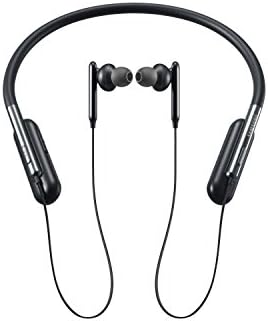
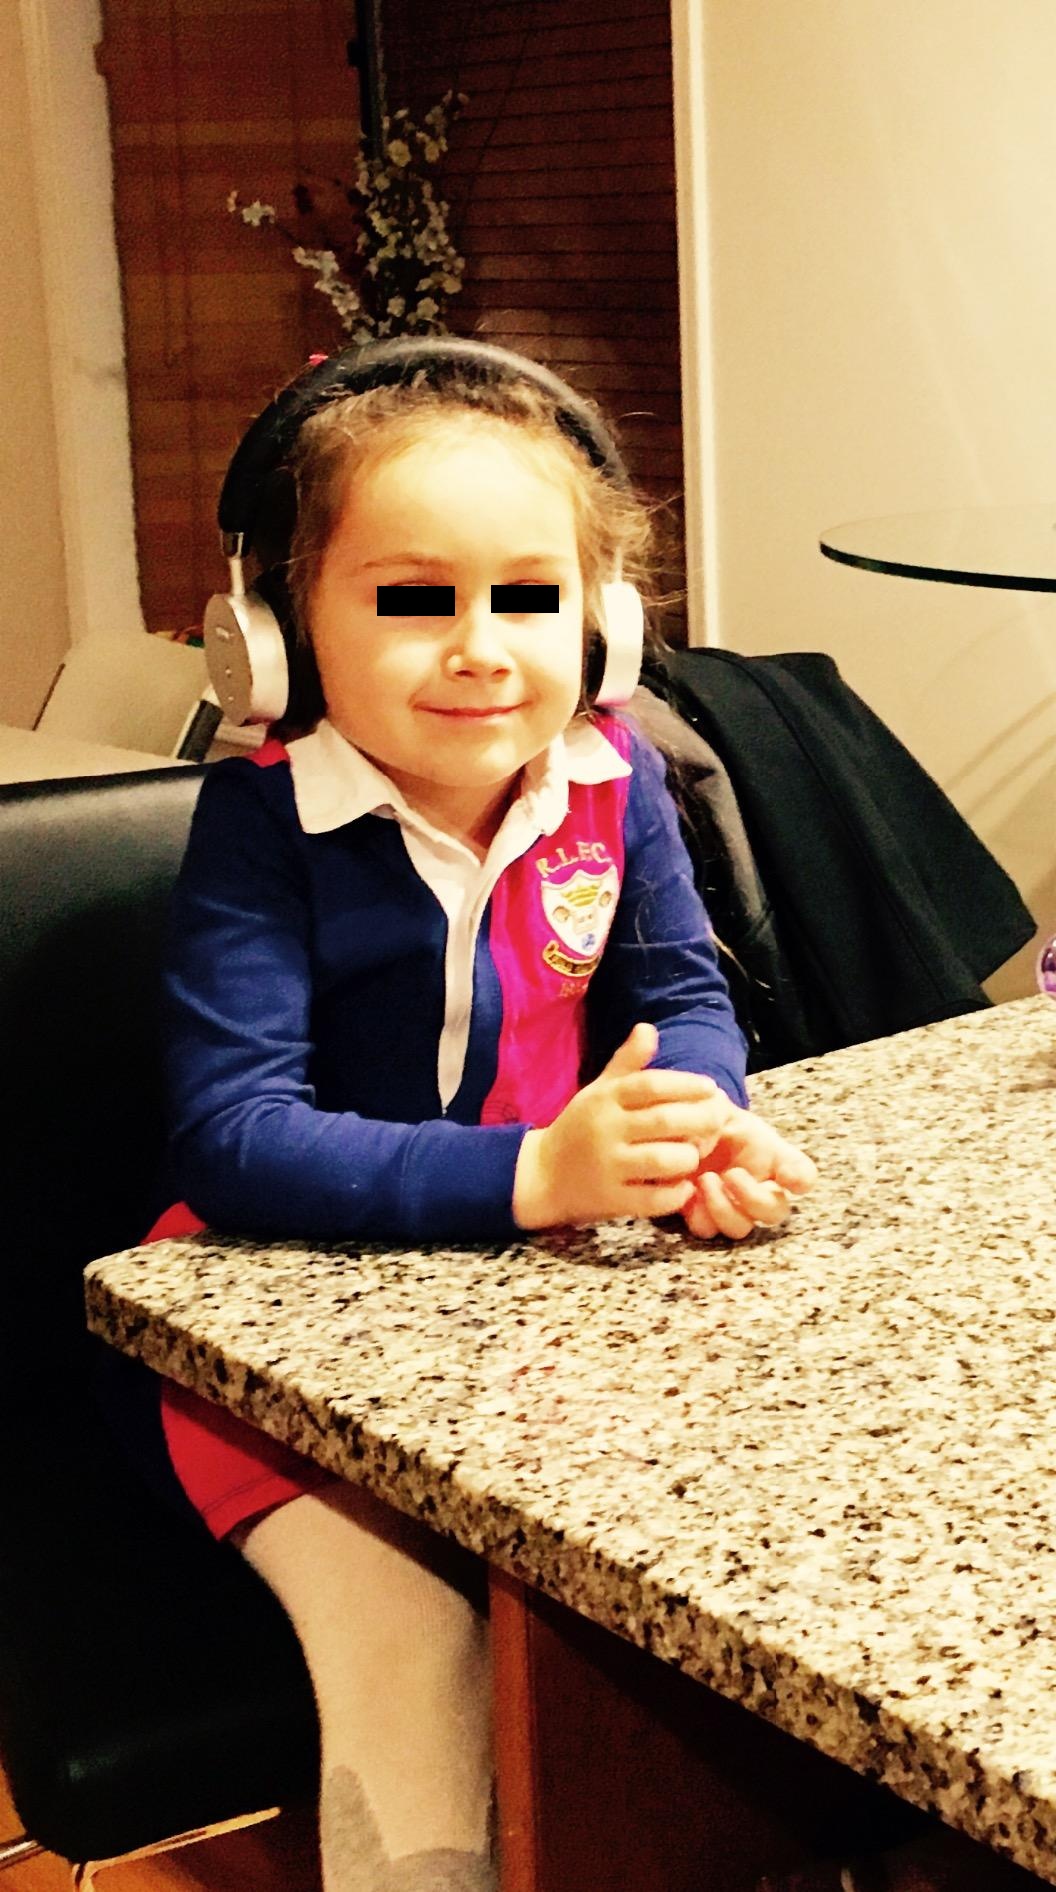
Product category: headphones
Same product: no